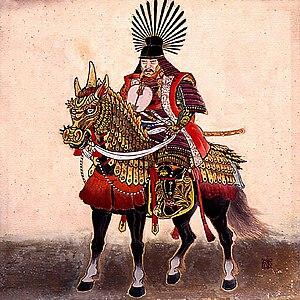
La féodalité au Japon 封建制度 commence avec l'époque de Kamakura et se termine à la fin de l'époque d'Edo. Son influence durera près de 700 ans, débutant sous le règne de l'empereur Tsuchimikado en 1198, pour se terminer sous le règne de l'empereur Meiji en 1868.